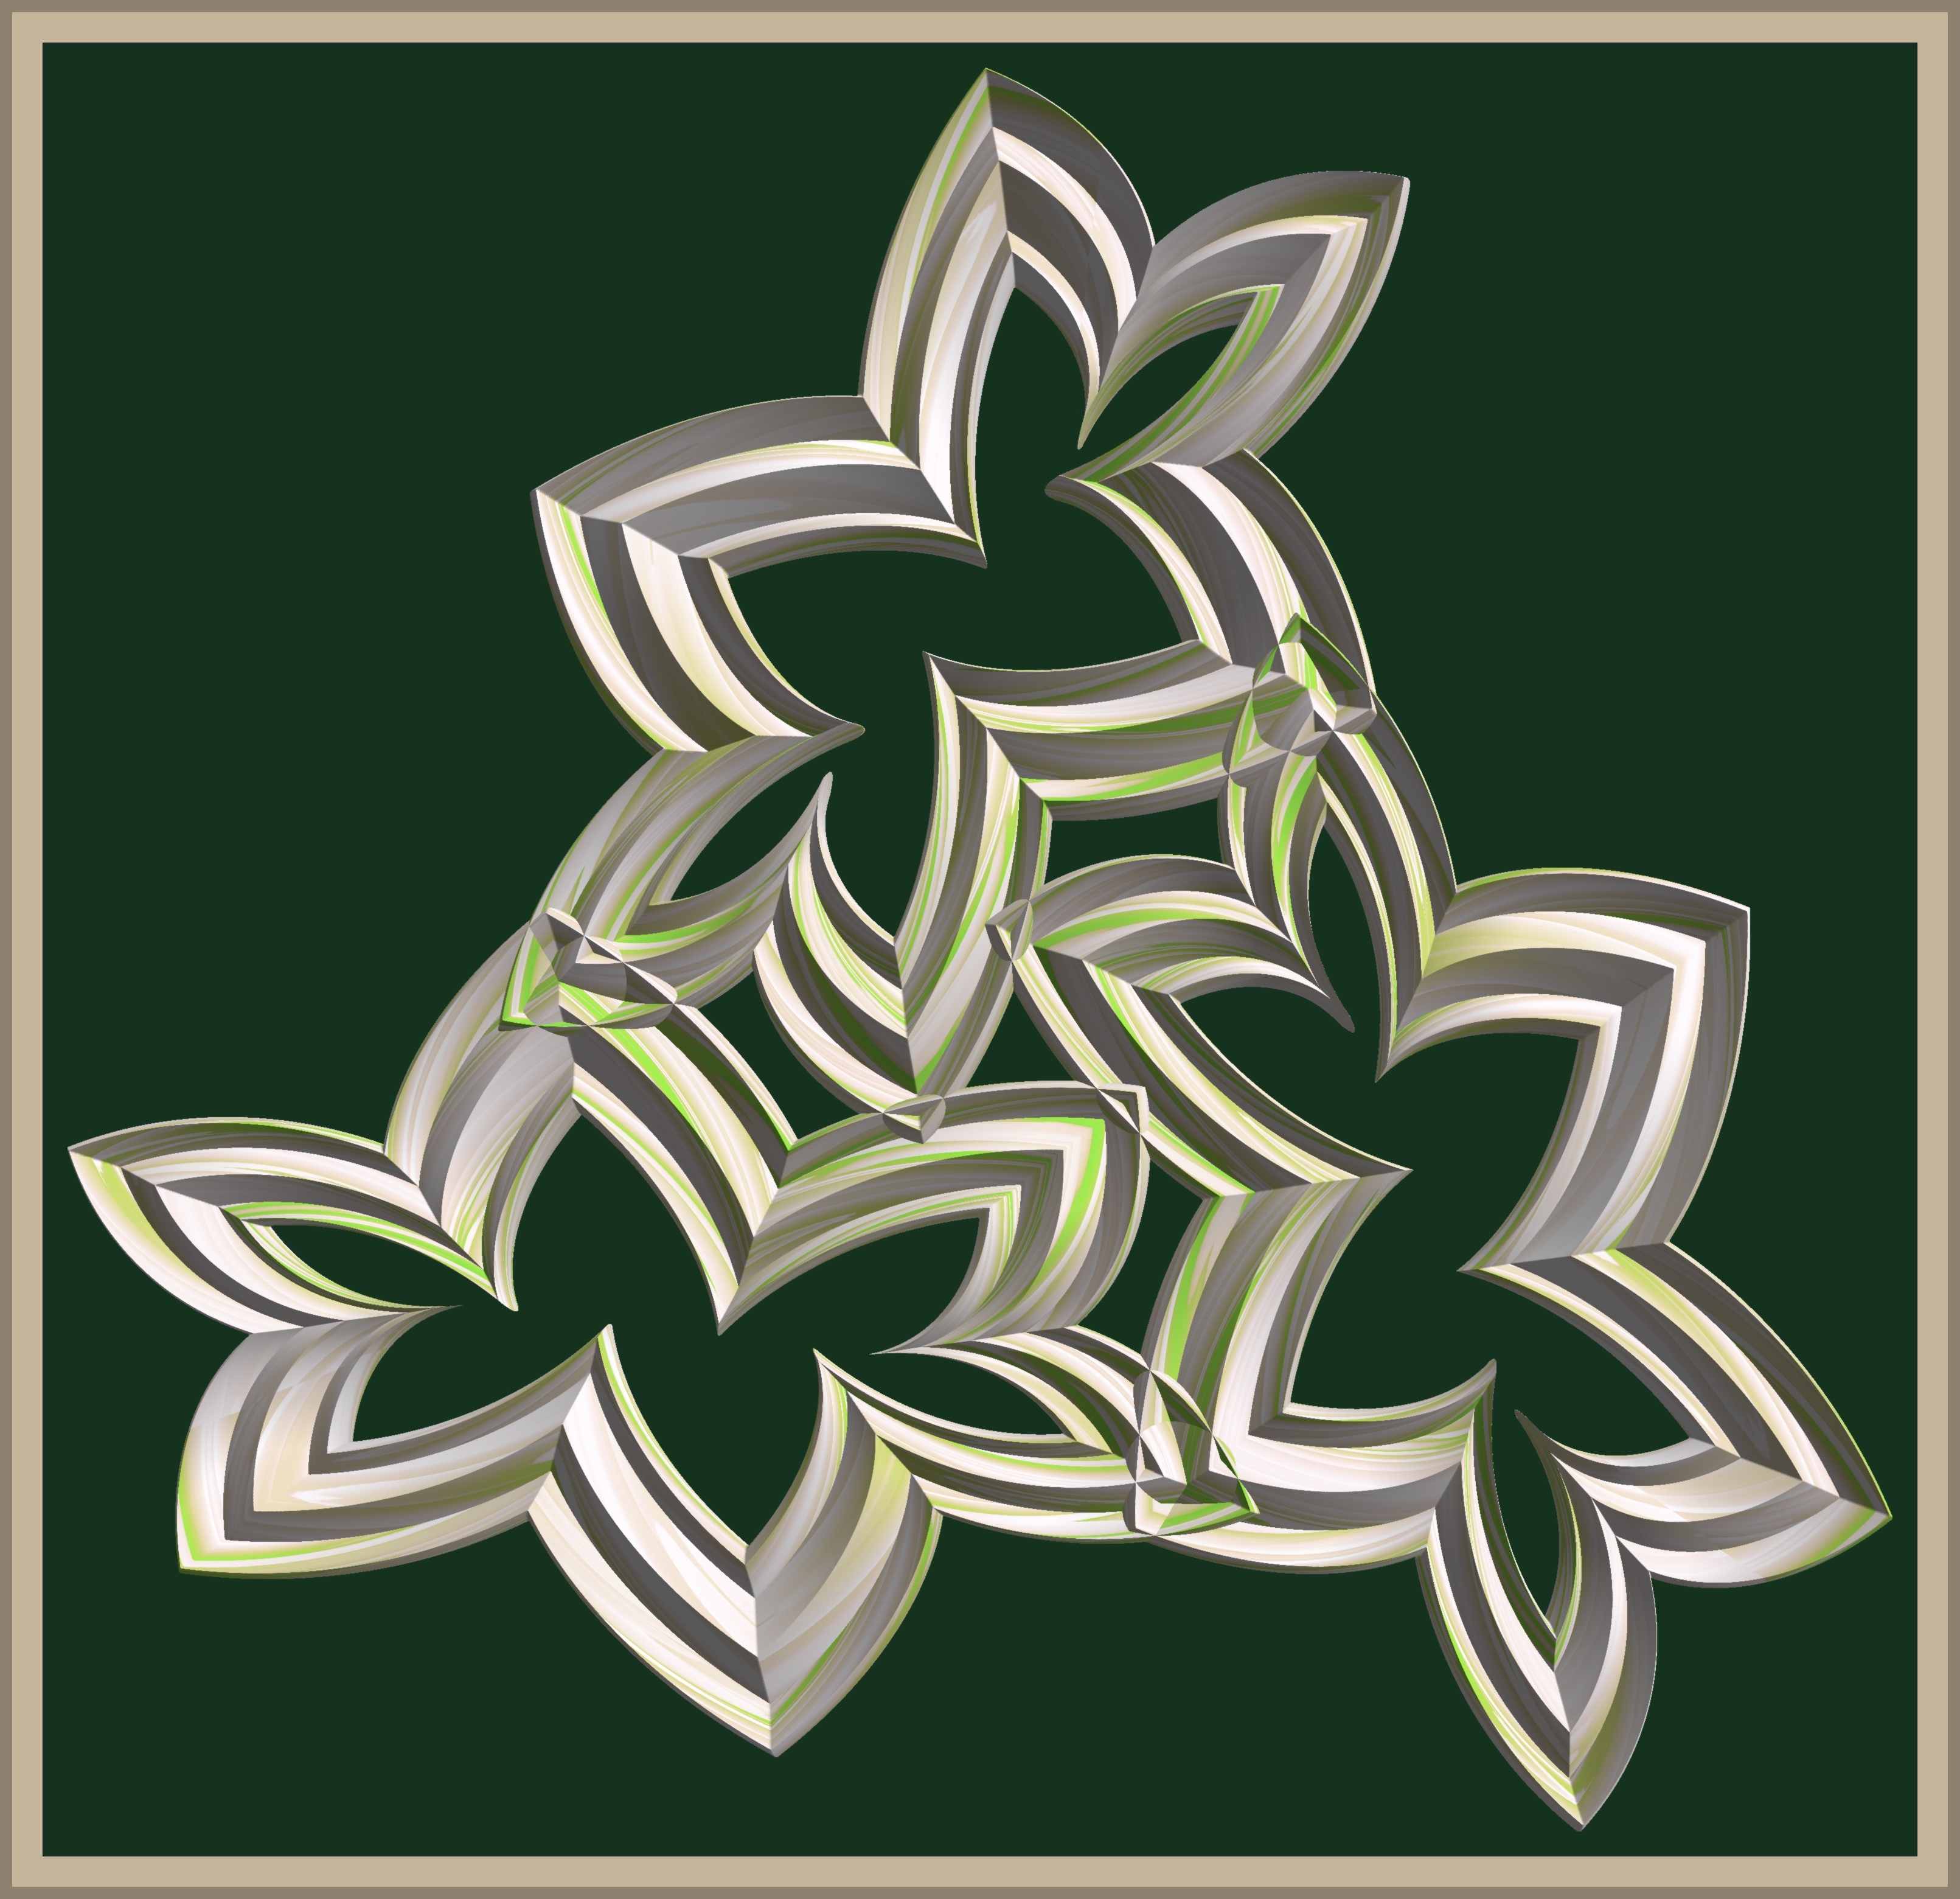
tree, structure, plant, texture, leaf, flower, pattern, green, botany, flora, illustration, design, symmetry, 3d, graphic, torus, mathematica, cg, parametricplot3d, code, program, algorithm, abstruct, mapping, flowering plant, land plant